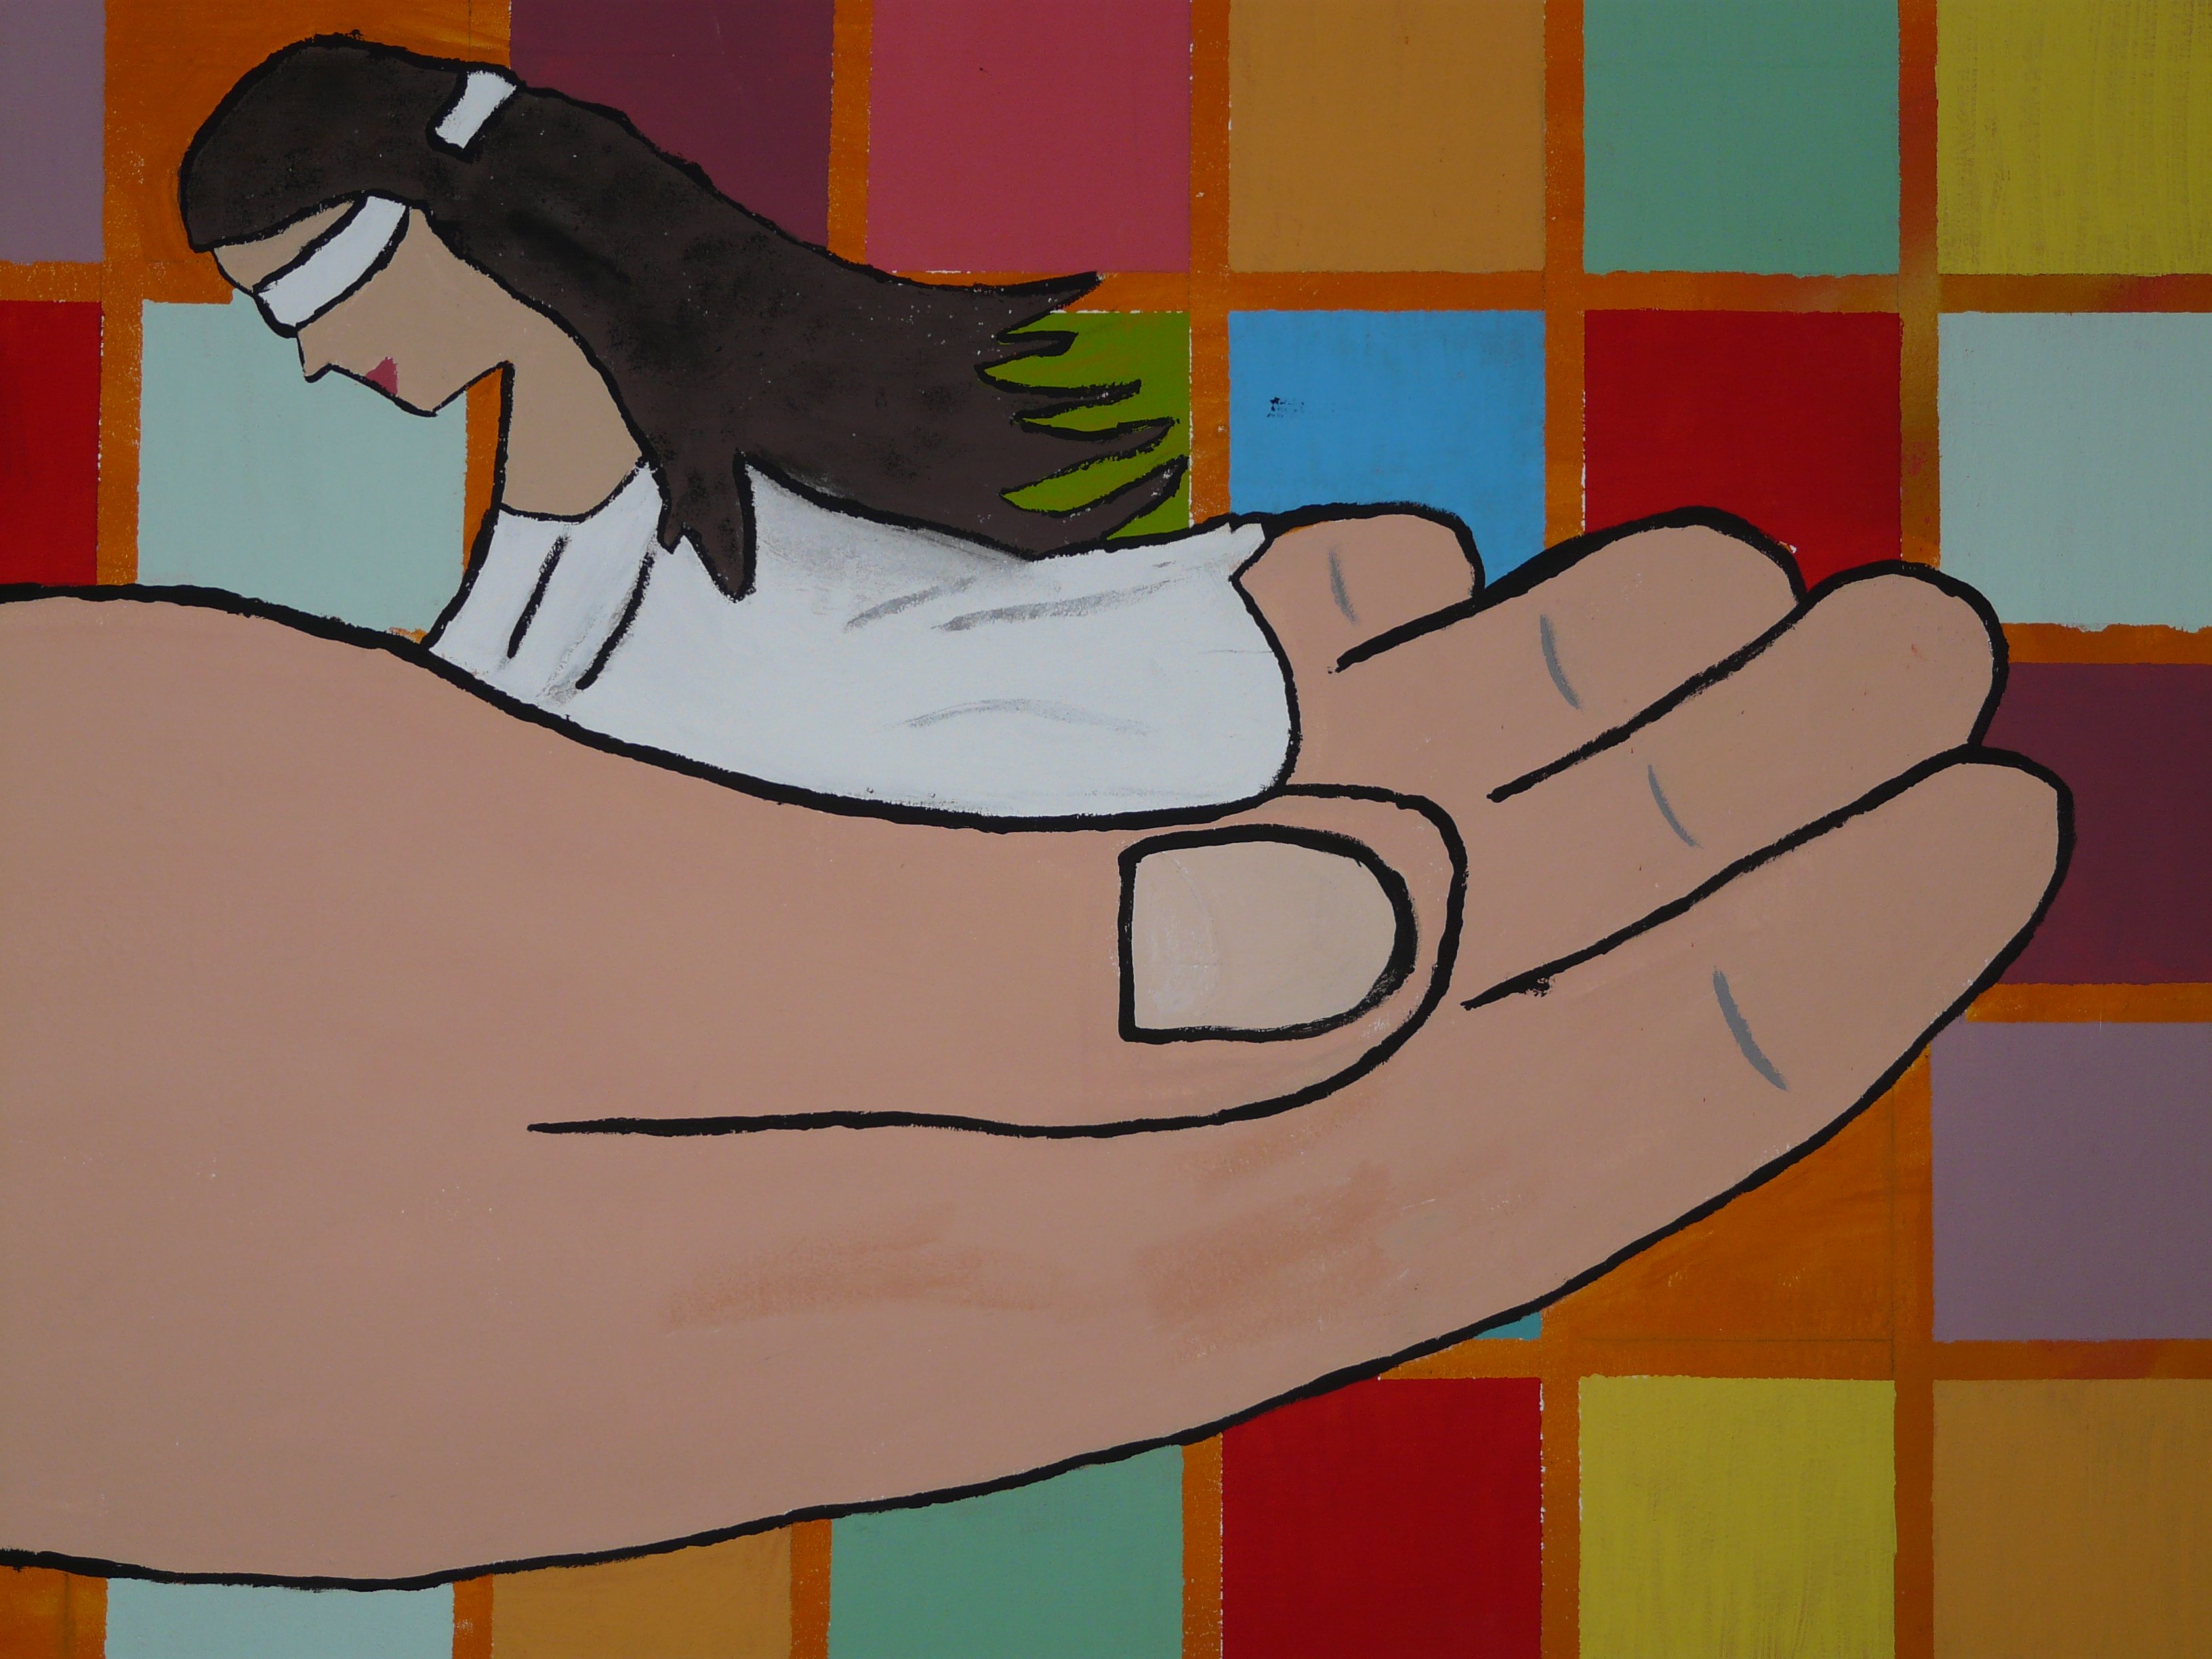
hand, person, abstract, woman, color, human body, art, drawing, illustration, mural, shape, cartoon